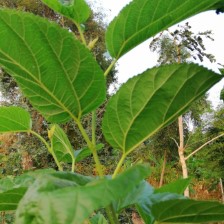
Variety: BlackAustralia